Averil Burleigh

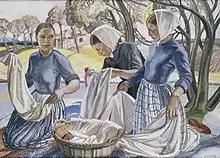
"Washerwomen"

Burleigh specialised in tempera painting, although she also worked in chalk and watercolour. Her works tend to have a bright colour palette with contrasting colours to lead the eye around the picture. A sharp luminosity and strong sense of design govern Burleigh's tempera and watercolour paintings. Frequently, her works portray decorative renaissance subjects, usually dominated by a female figure who is regularly modelled on her daughter, Veronica Burleigh. Burleigh however is also known to have completed images of still life and flowers. Over her career Burleigh's Pre-Raphaelite manner developed in to a freer style.